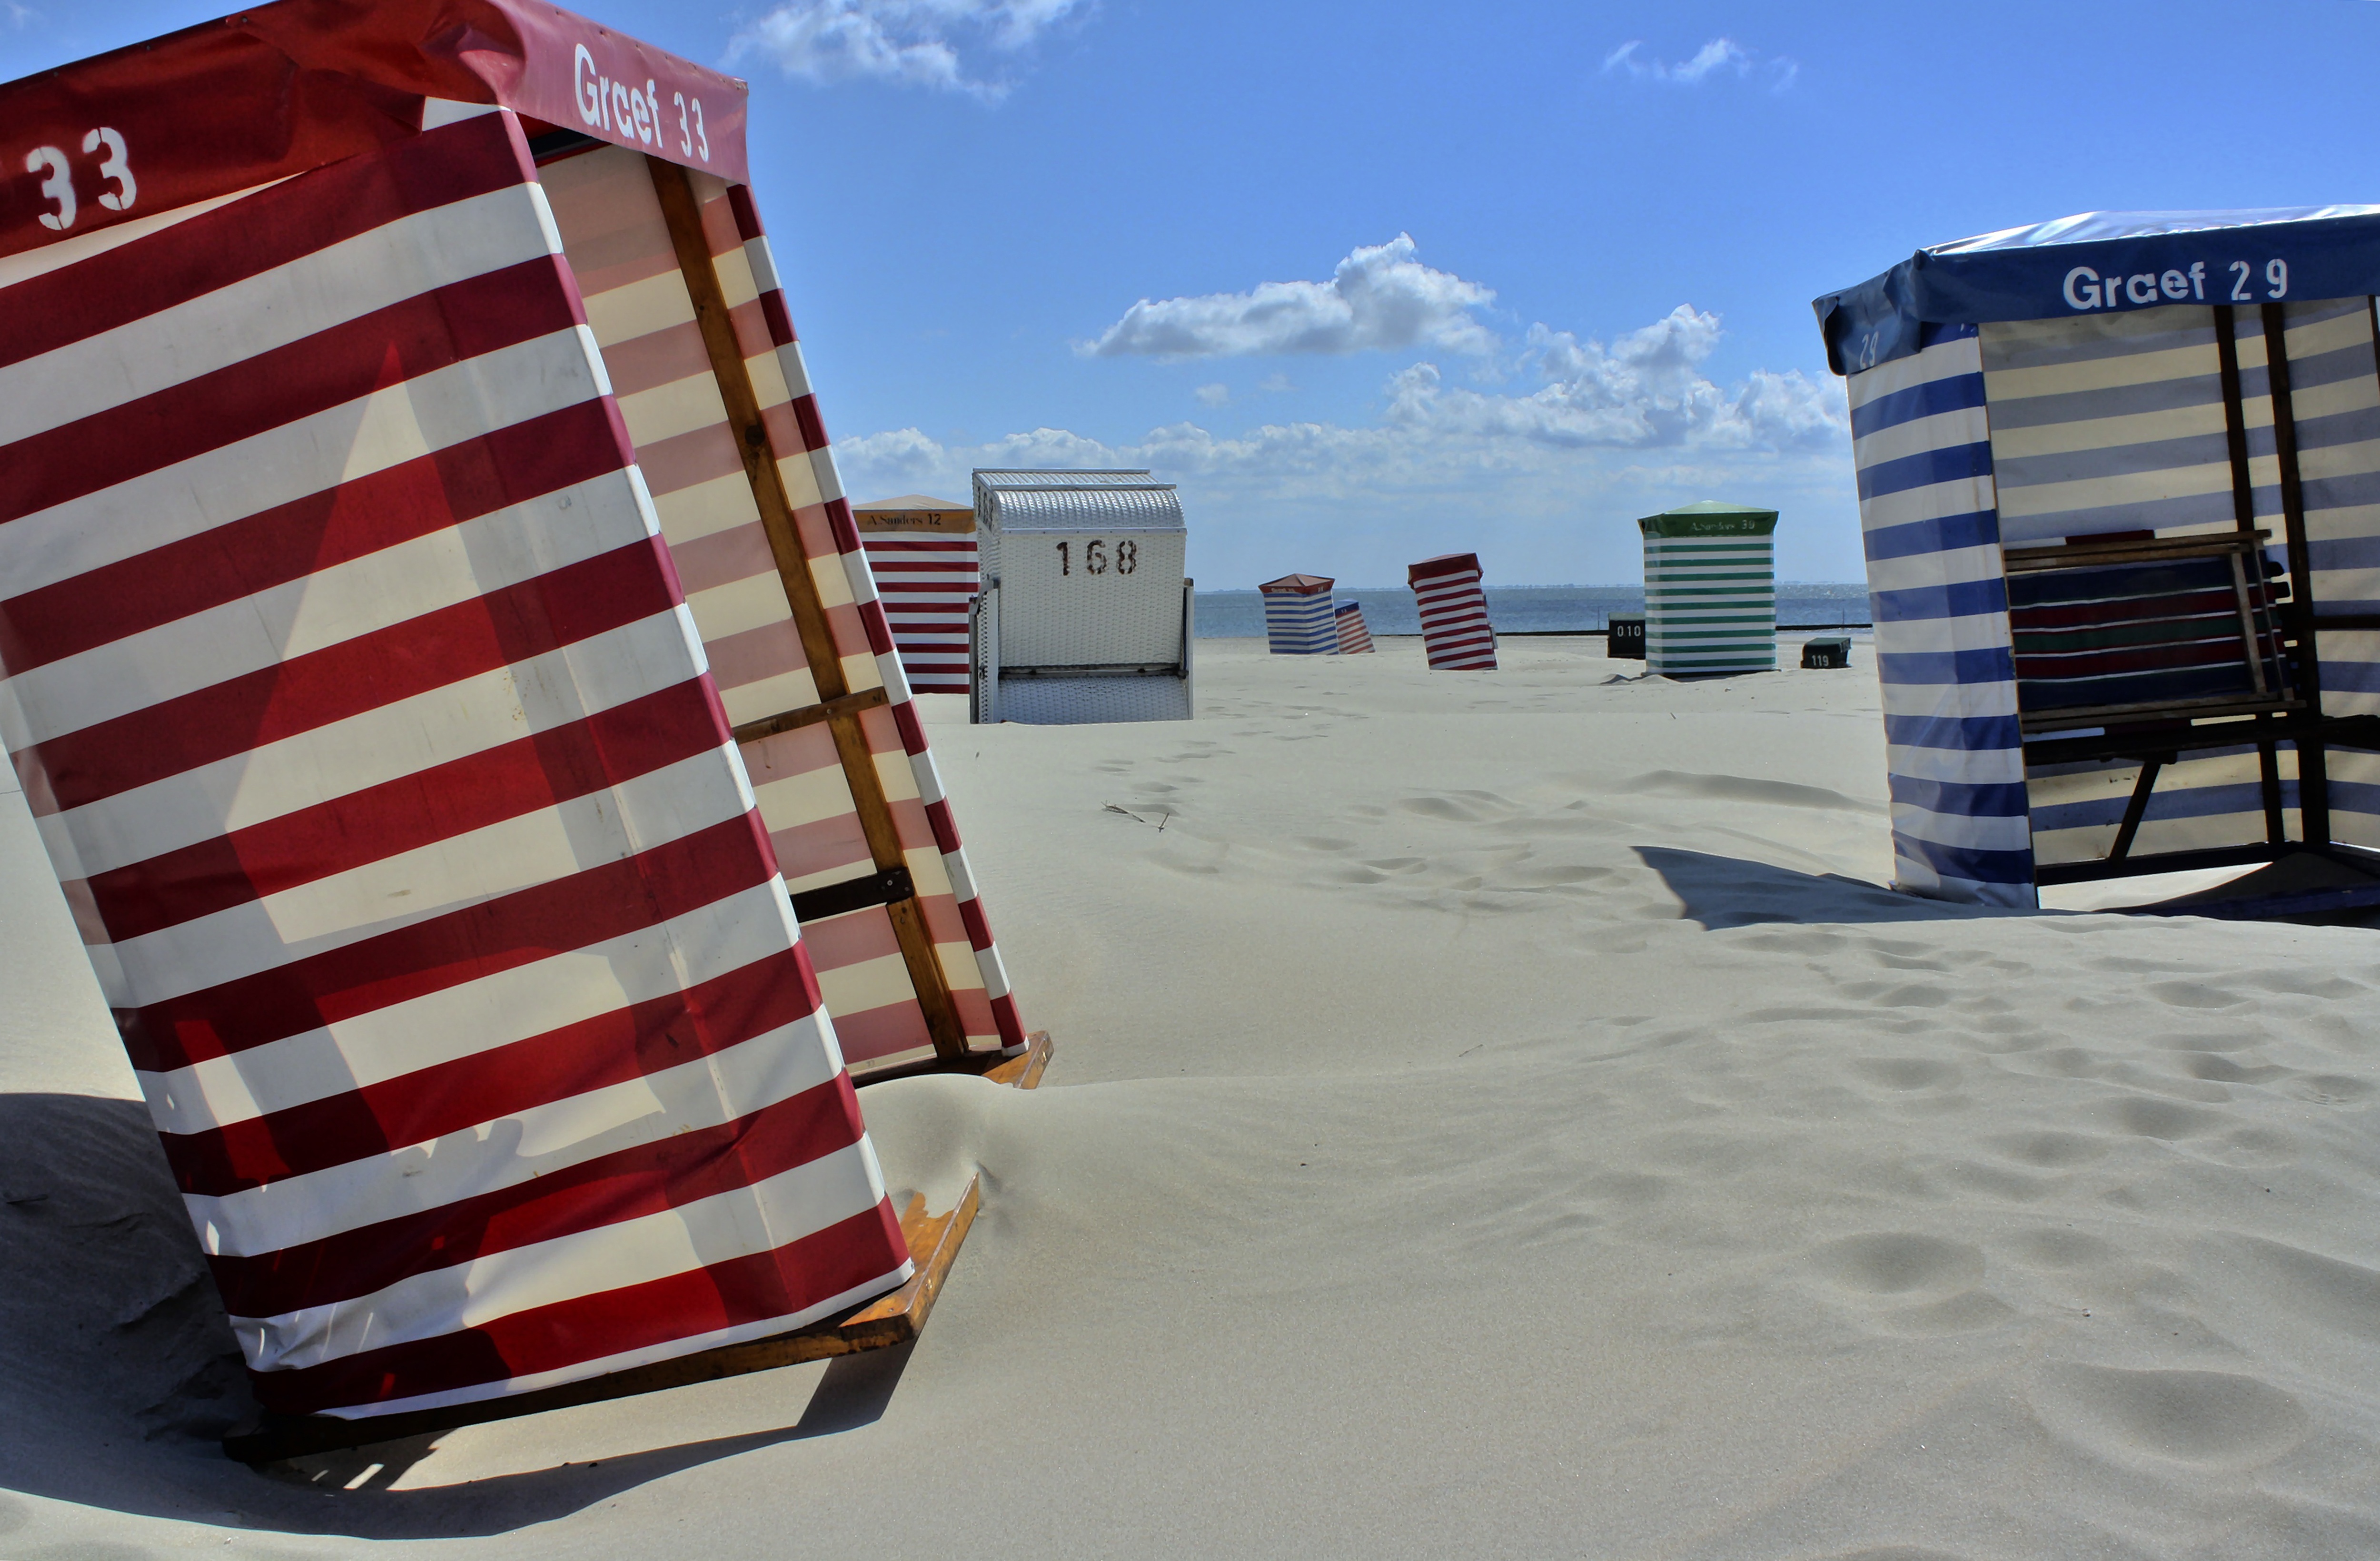
beach, water, nature, sand, snow, winter, sky, sun, chair, roof, summer, vacation, travel, ice, vehicle, flag, island, leisure, relaxation, germany, beach chair, flag of the united states